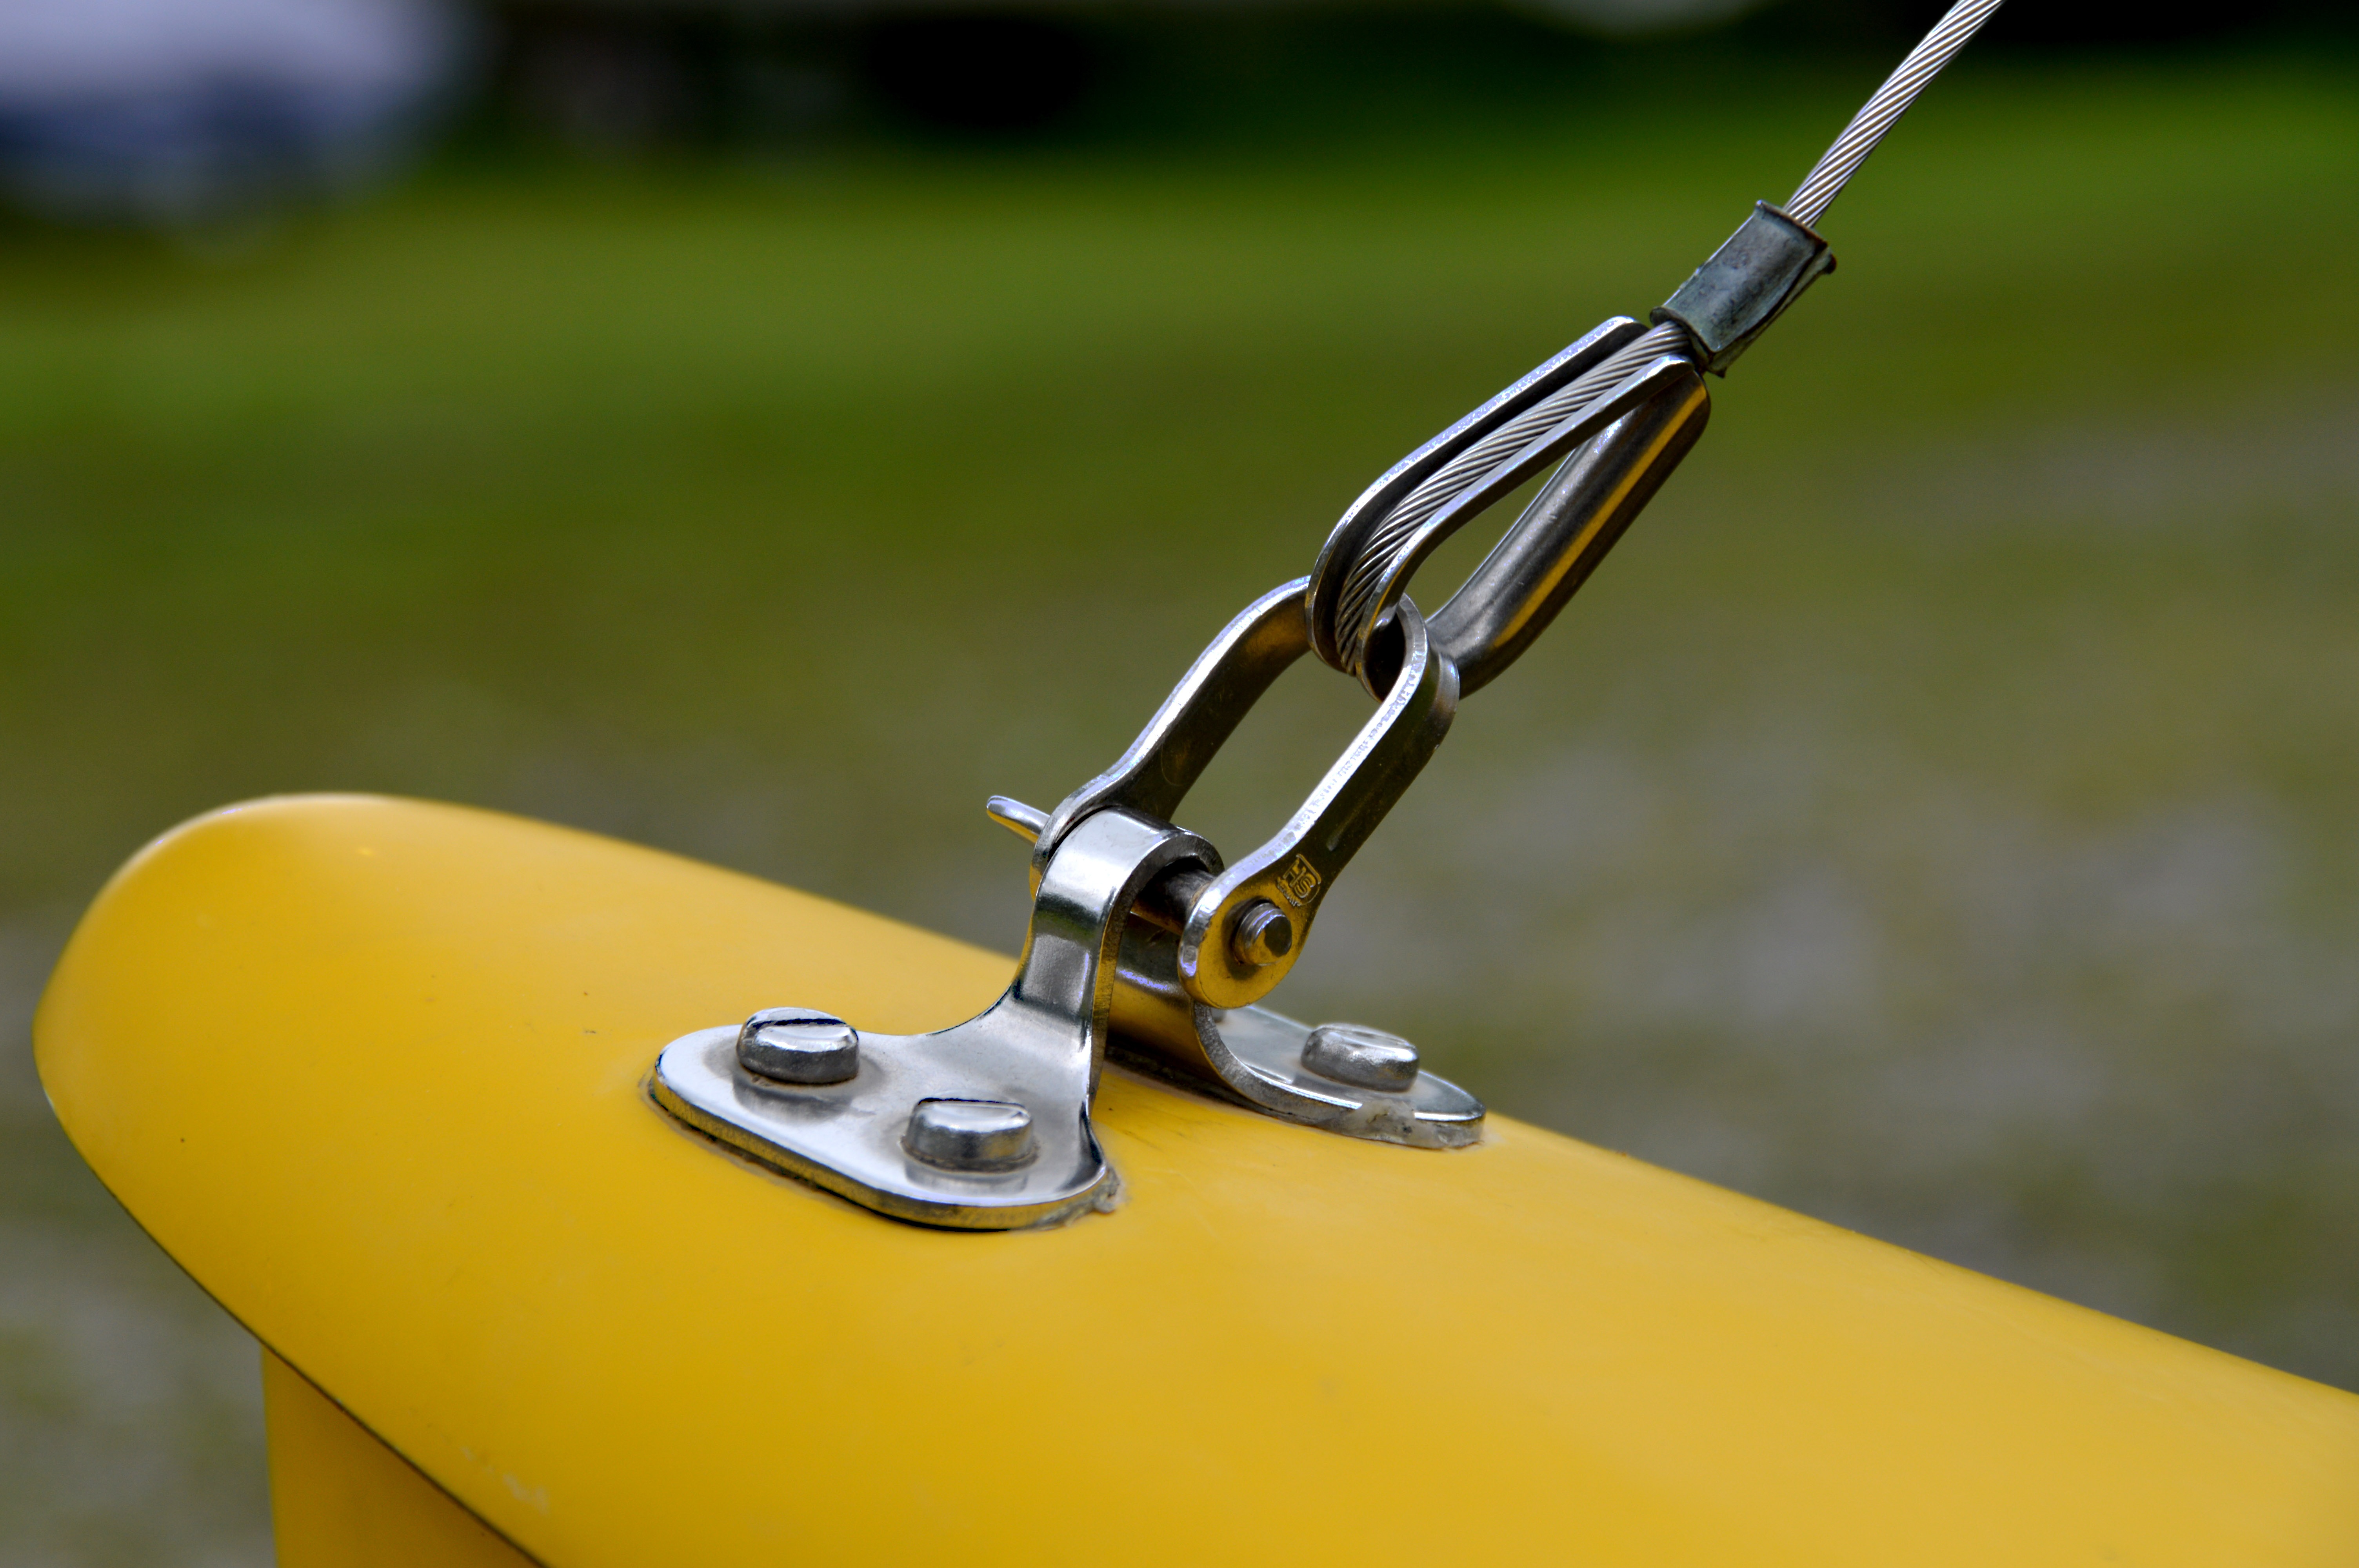
wing, wheel, vehicle, surfboard, holiday, yellow, sports equipment, hook, golf club, design, graphic, fixing, material collection, wire rope, boat hook, cast off, metal eyelet, besfestigung, surfing equipment and supplies